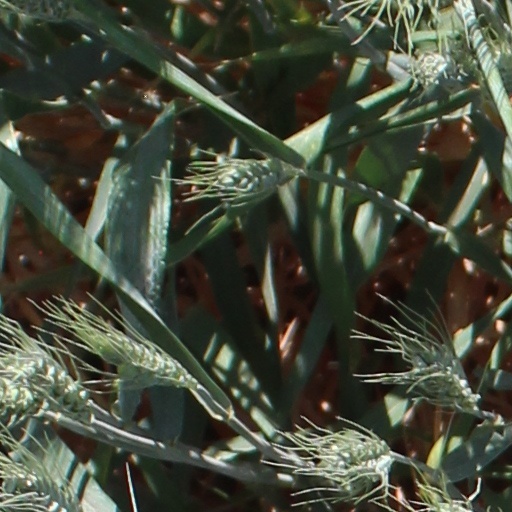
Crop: wheat